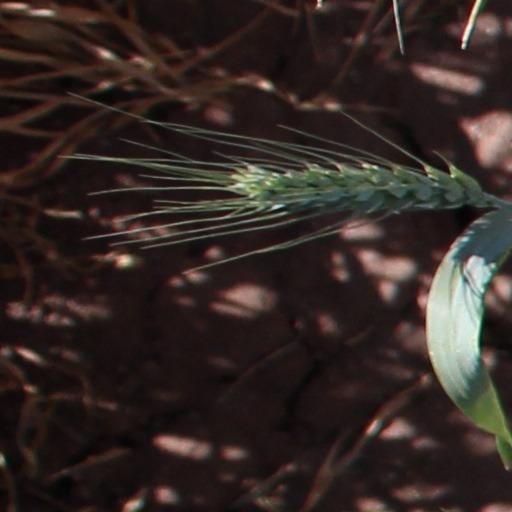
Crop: wheat